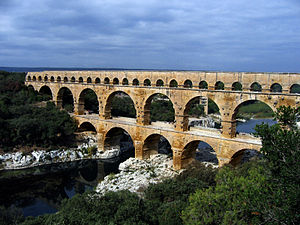
Romerriget / Arkitektur og ingeniørarbejde
Akvædukten Pont du Gard, som krydser Gardon-floden i det sydlige Frankrig, er på UNESCOs liste af verdensarv
Romerriget var et af de største imperier i historien med magt i både Europa, Nordafrika og Mellemøsten. Selv om dets geografiske udbredelse stort set var fastlagt under den romerske republik, anføres det ofte, at det grundlagdes af Julius Cæsar, som i en tid med borgerkrige og politisk ustabilitet blev udnævnt til livsvarig diktator og myrdedes i 44 f.Kr. Derefter vandt Cæsars adoptivsøn, Octavian, kampen om at blive hans efterfølger ved at slå Marcus Antonius og Cleopatra i Søslaget ved Actium i 31 f.Kr. i Egypten. Senatet gav ham den overordnede magt og den nye titel Augustus i 27 f.Kr.. Det var republikkens undergang.